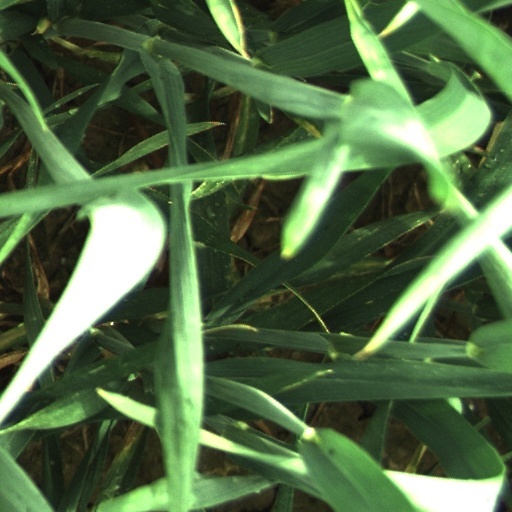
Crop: wheat